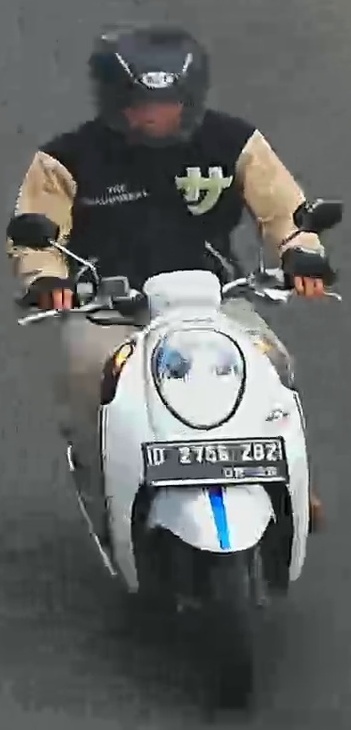
person-with-helmet: 1
person-without-helmet: 0